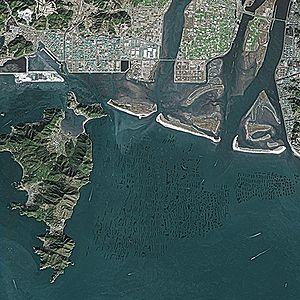
Pusan Busan Metropolitan City), est une ville portuaire très importante de Corée du Sud, qui compte plus de 3 700 000 habitants. Historiquement connue sous le nom de Fousan, c'est la deuxième ville la plus peuplée de Corée du Sud après Séoul. C'est le centre économique, culturel et éducatif du sud-est de la Corée, avec son port le plus important du pays et le 9ᵉ le plus important du monde, à environ 190 km des îles japonaises de Kyushu et de Honshu. La « Zone économique du Sud-est » (incluant Ulsan et le Gyeongsang du Sud) est maintenant la plus grande zone industrielle de la Corée du Sud.